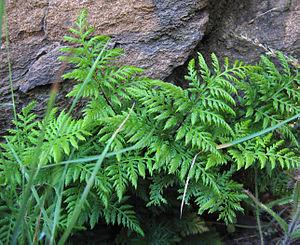
Aspidotis est un genre de fougères de la famille des Pteridaceae.